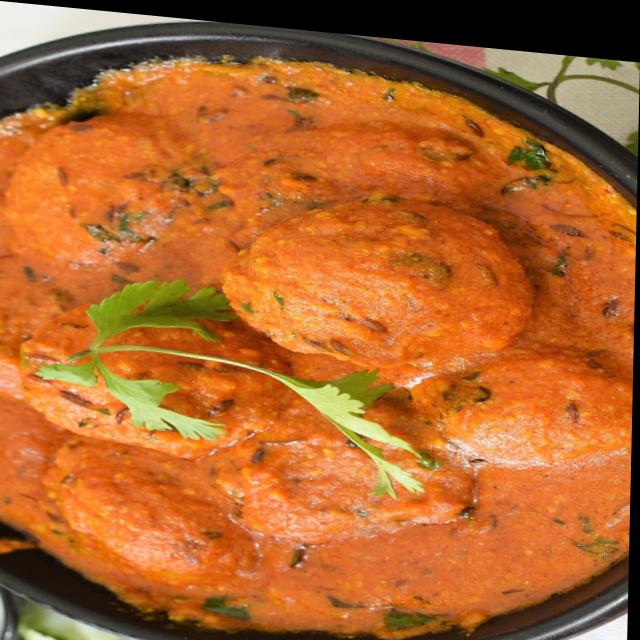
Dish: dum_aloo